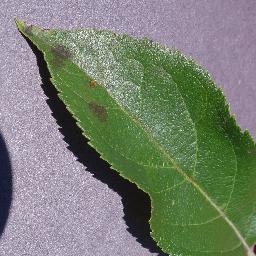
Label: Apple___Apple_scab